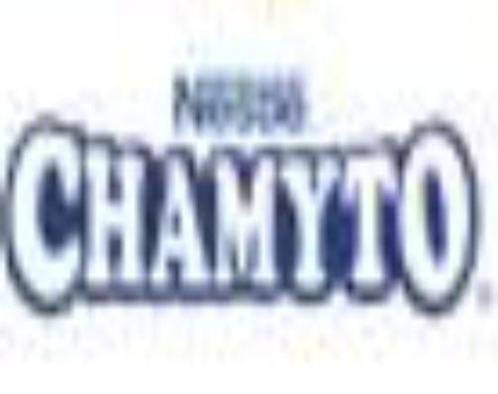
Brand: chamyto
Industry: Food